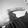
ASL letter: G